Ada Kaleh

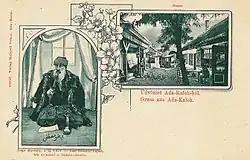
Bego Mustafa on an old postcard of Ada Kaleh. He helped the Hungarian national hero Lajos Kossuth cross the Danube and escape to Vidin (then part of the Ottoman Empire) in the aftermath of the Hungarian Revolution of 1848.

The island was visited by King Carol II of Romania in 1931, and by Prime Minister Süleyman Demirel of Turkey on September 13, 1967.